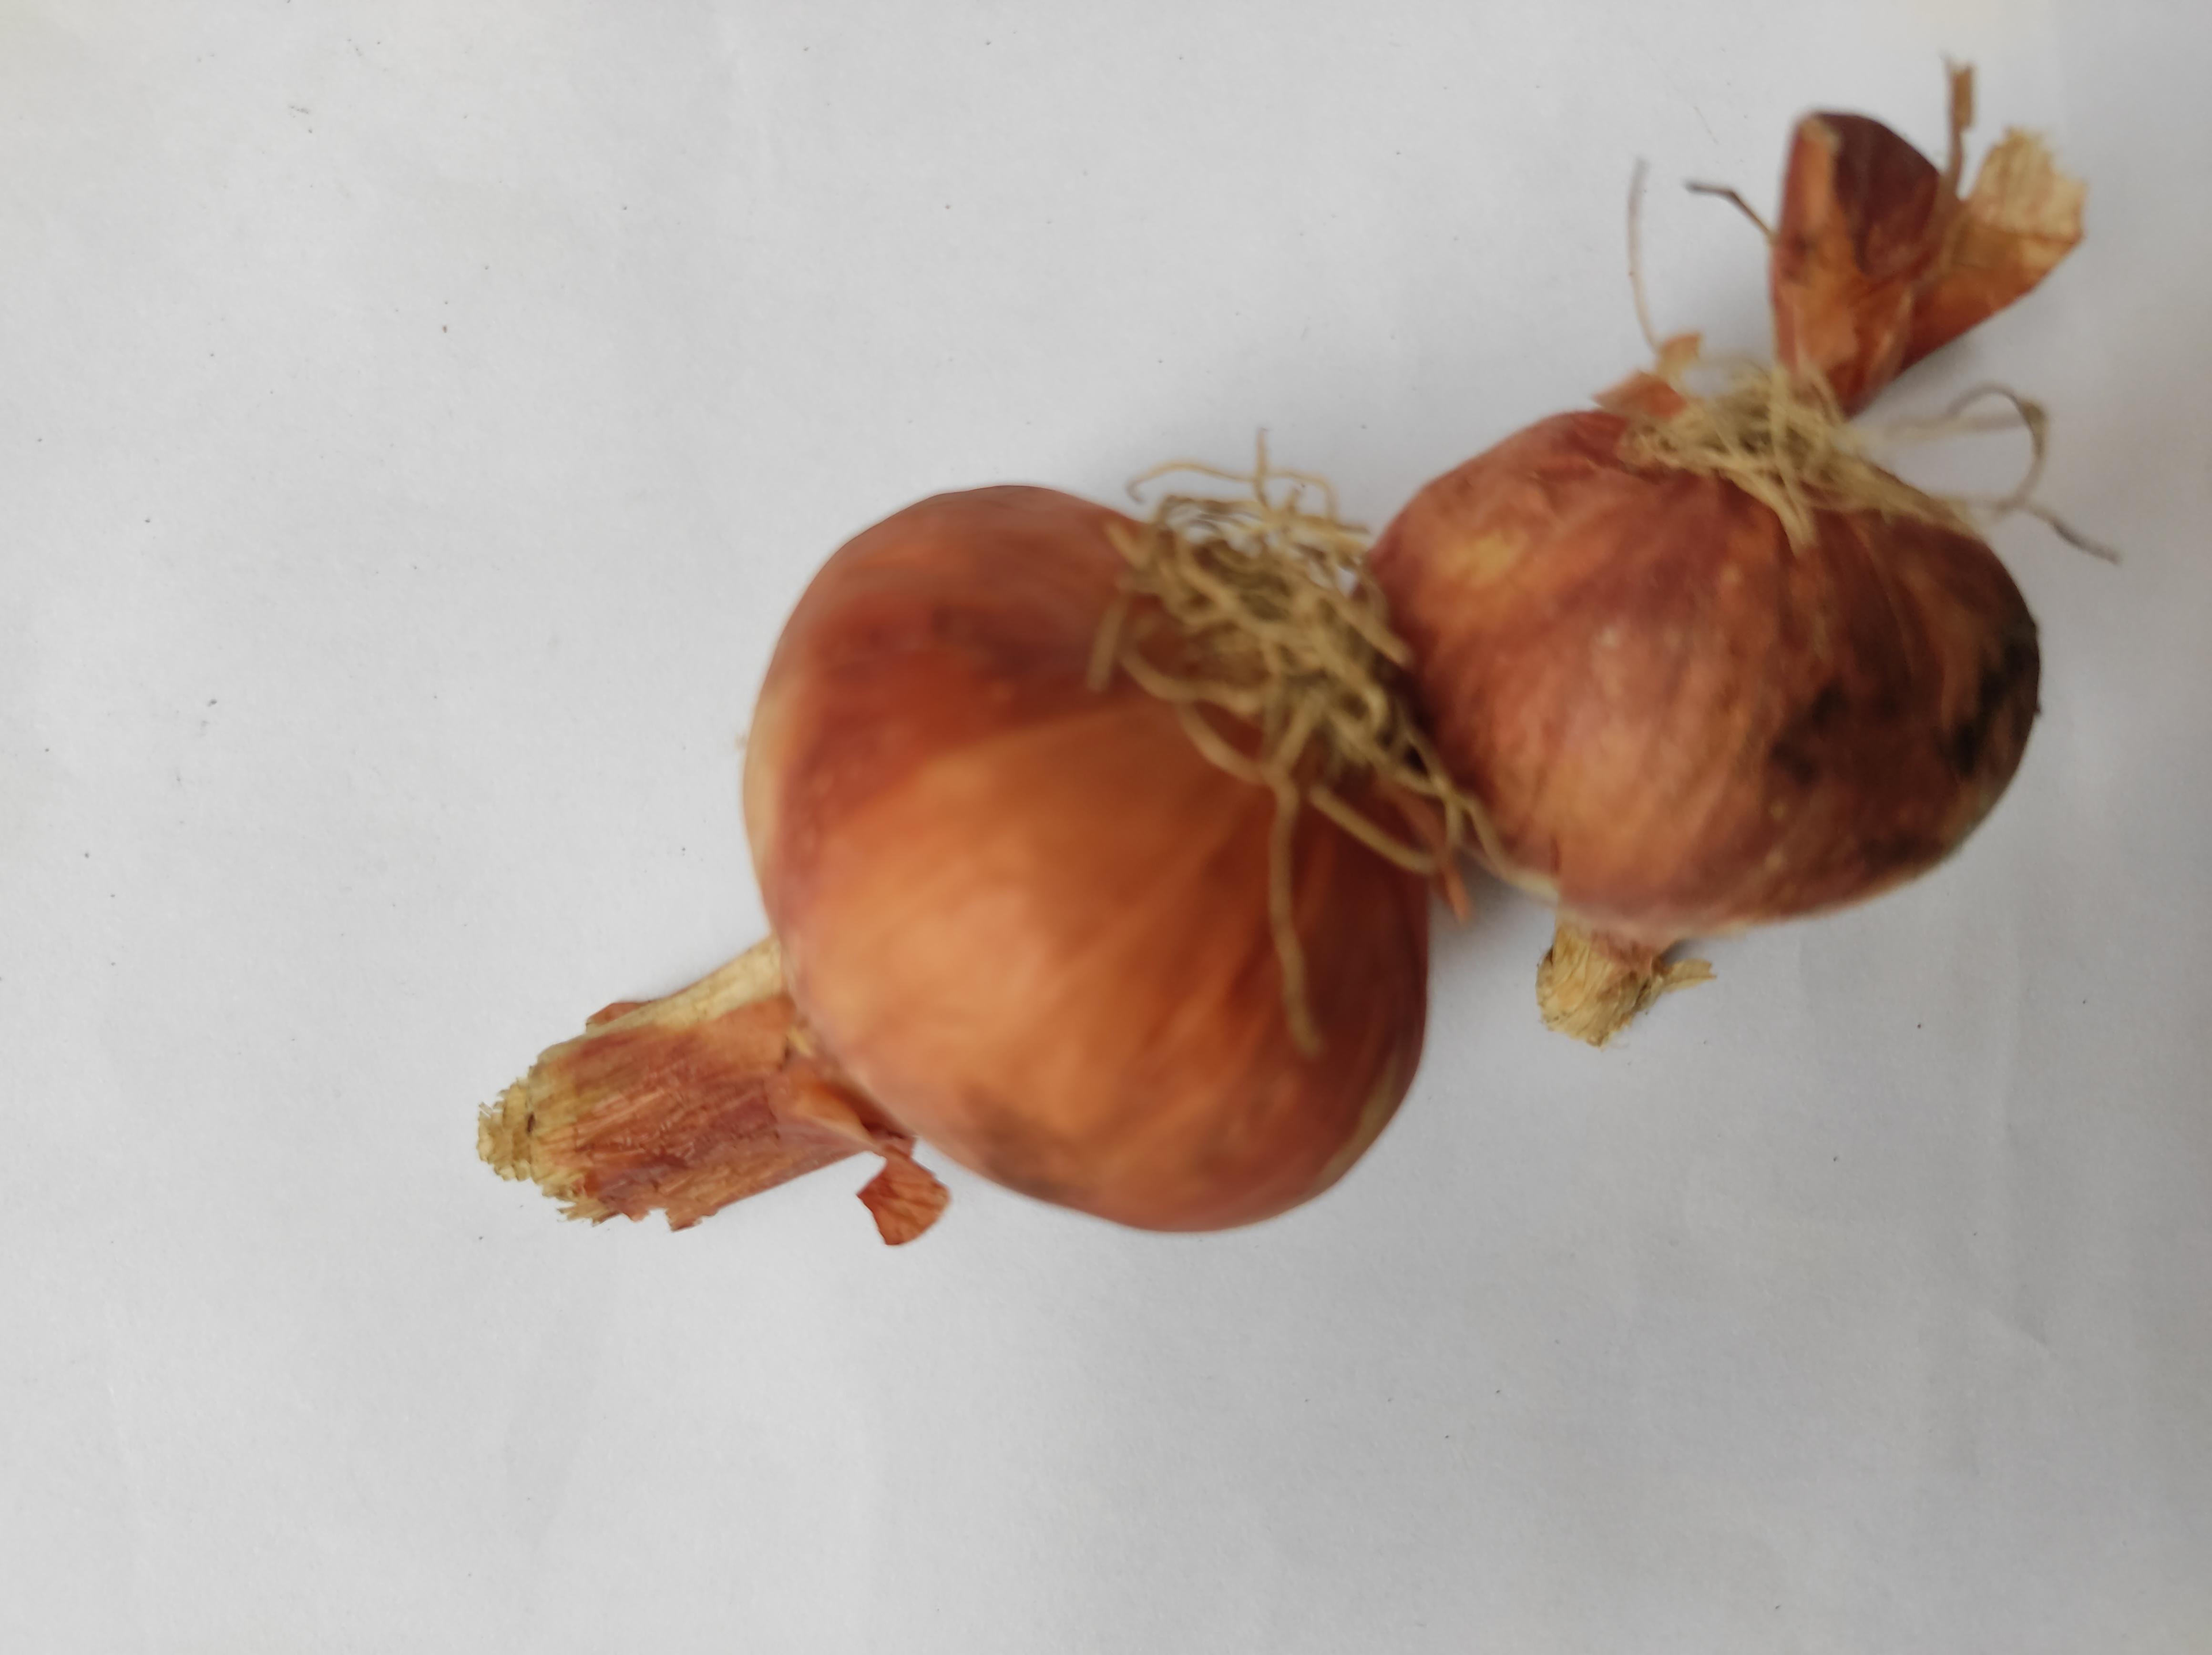
Label: Onion